Sabah

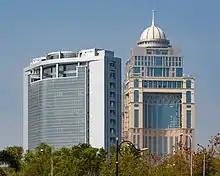
The State Administrative Building (right), behind the Wisma Innoprise (left)

On 31 August 1963, North Borneo attained self-governance. The Cobbold Commission had been set up in 1962, to determine whether the people of Sabah and Sarawak favoured the proposed union of a new federation called Malaysia, and found that the union was generally favoured by the people. Most ethnic community leaders of Sabah, namely, Mustapha Harun representing the native Muslims, Donald Stephens representing the non-Muslim natives, and Khoo Siak Chew representing the Chinese, would eventually support the union. After a discussion culminating in the Malaysia Agreement and 20-point agreement, on 16 September 1963 North Borneo (as Sabah) was united with Malaya, Sarawak and Singapore, to form the independent Malaysia.